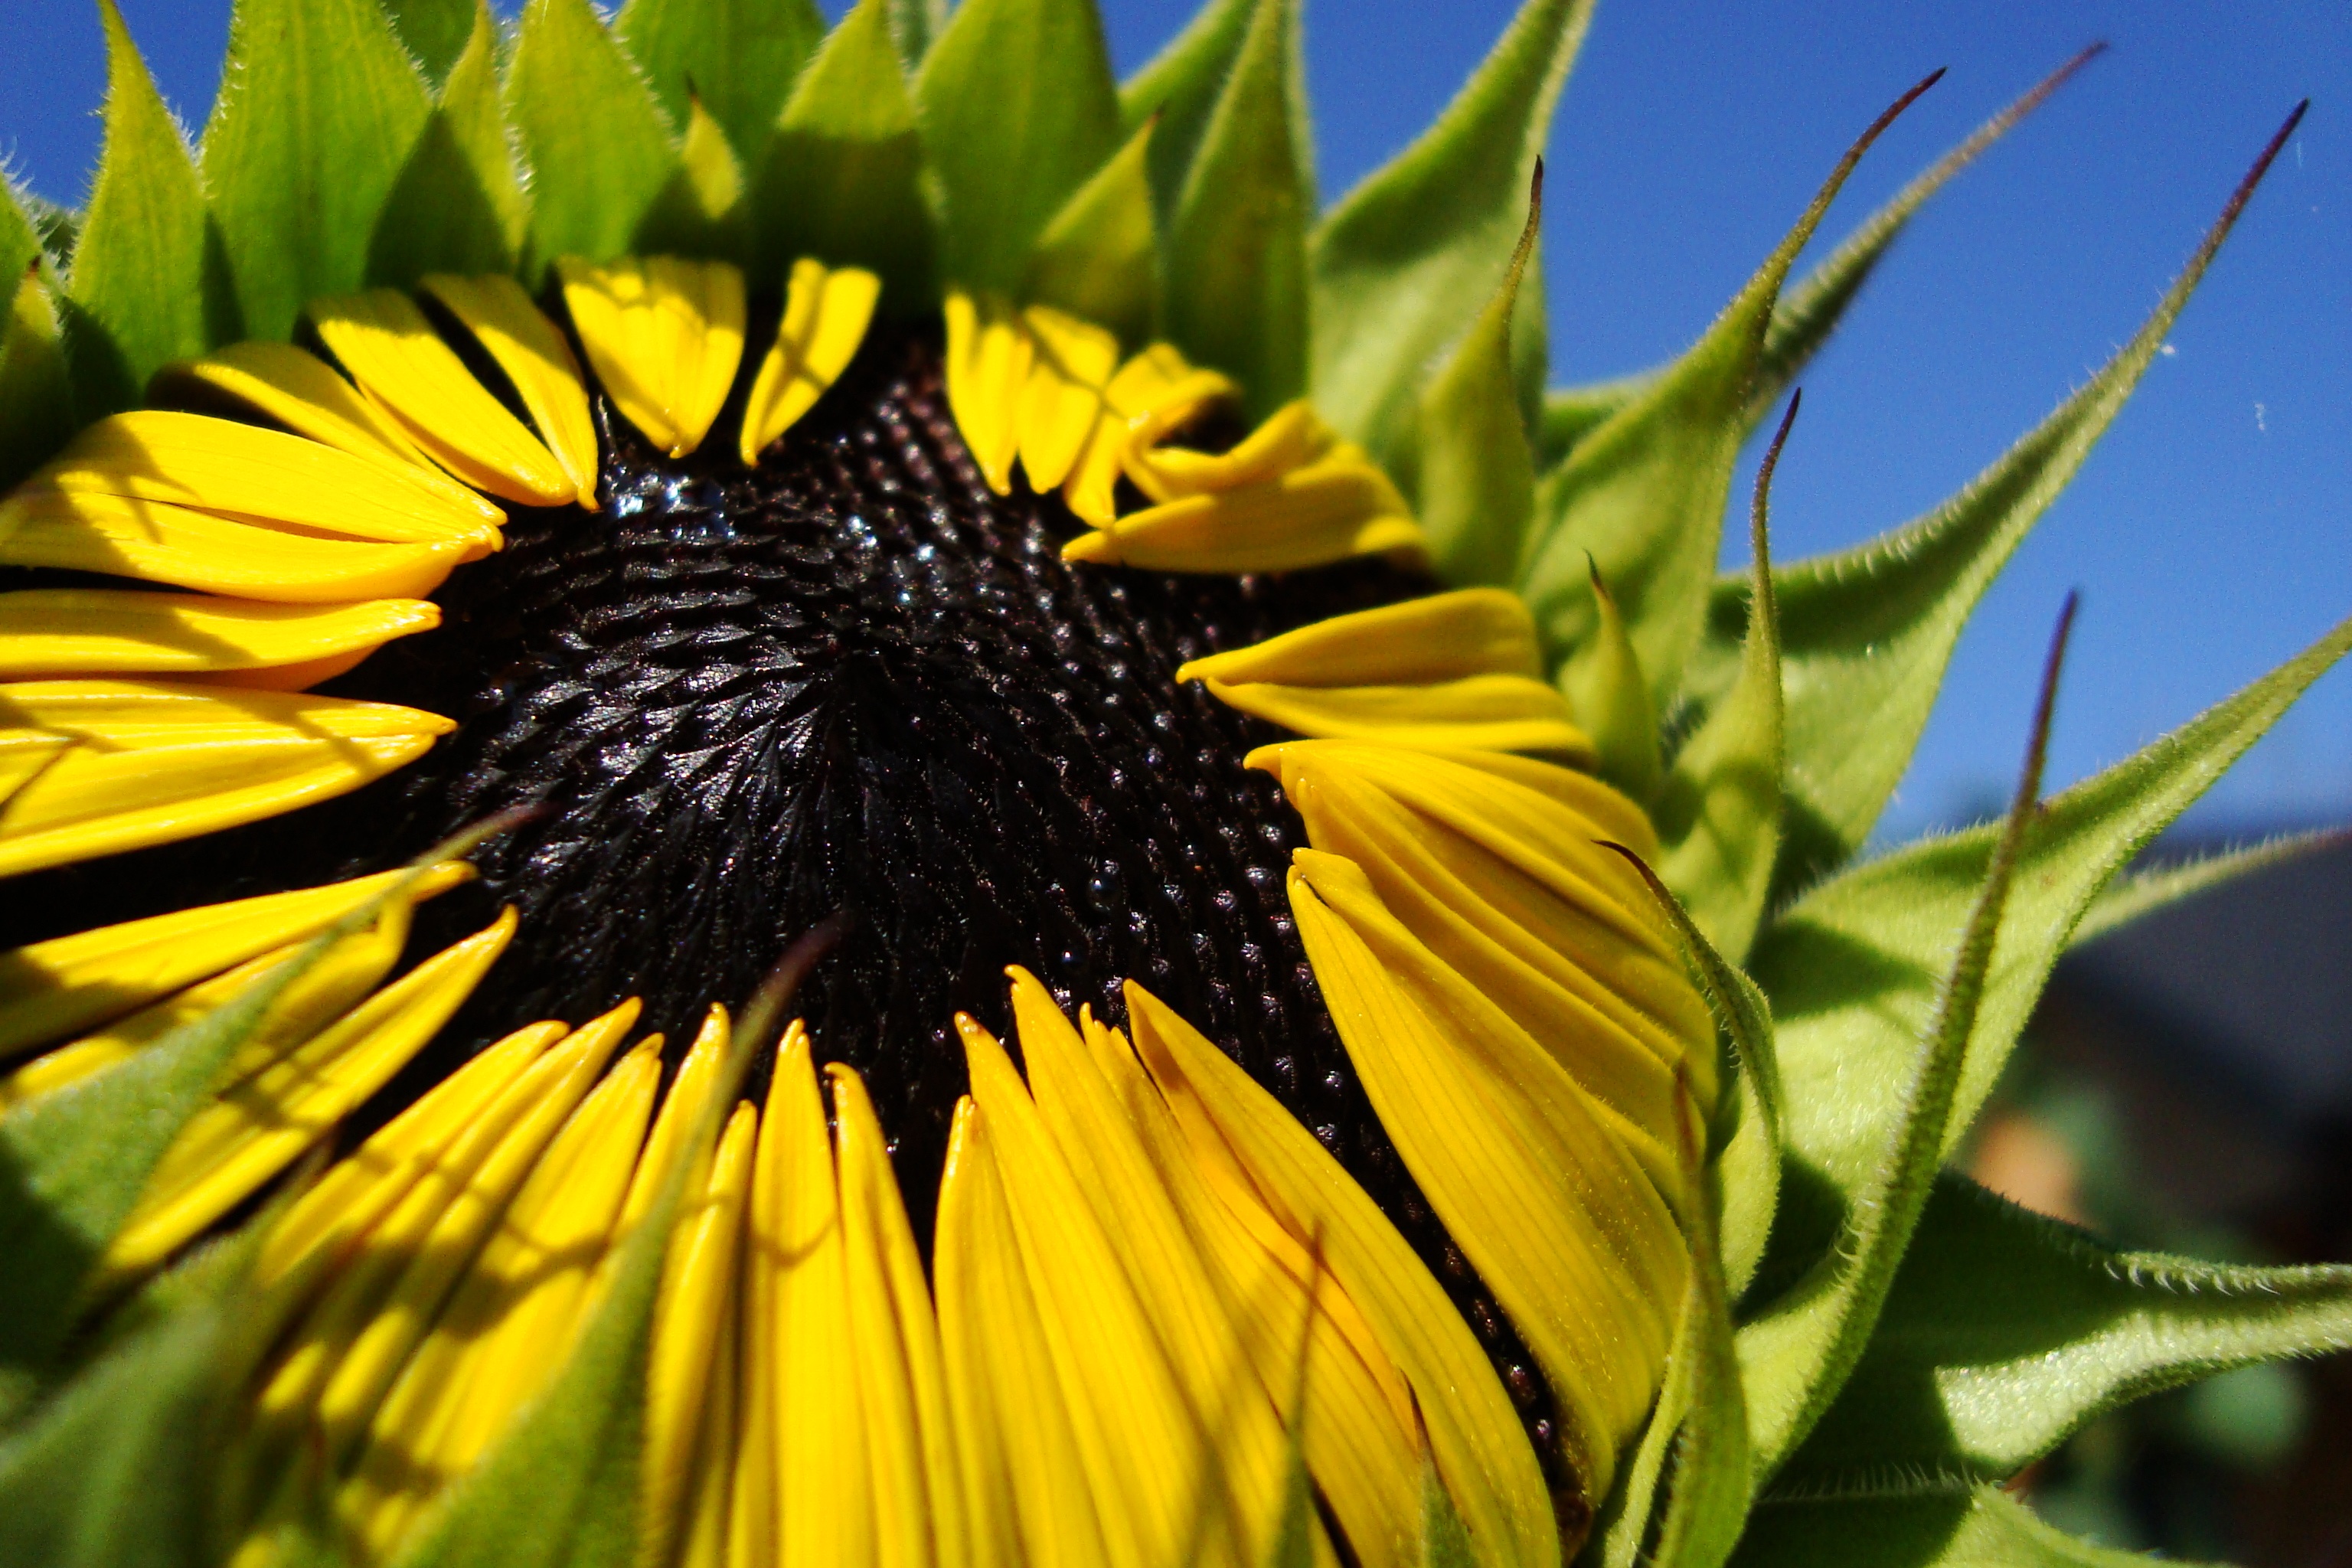
nature, plant, field, flower, petal, bloom, summer, green, botany, yellow, garden, flora, sunflower, wildflower, close up, macro photography, flowering plant, daisy family, summer plants, sunflower seed, plant stem, land plant